Transportation in South Florida

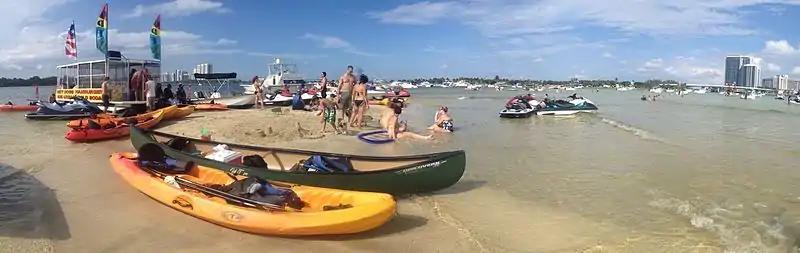
A popular shallow area created by a sandbar at low tide in northern Biscayne Bay near the Haulover Inlet in North Miami

Miami International Airport serves as the primary international airport of the Greater Miami Area. One of the busiest international airports in the world, Miami International Airport serves over 40 million passengers per year, with a steady trend of growth. As of December 2014, MIA is the only airport in the nation to offer flights from 100 carriers. That month also saw the return of the Eastern Air Lines trademark to Miami (via "New Eastern Air Lines").